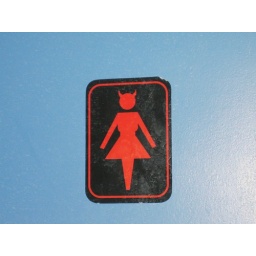
water closet sign in santorini